Public image of Mitt Romney

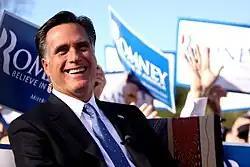
Mitt Romney laughing while campaigning in Paradise Valley, AZ, 2011

The question of whether Mormons are considered "Christians" remains a sensitive issue, with possible political implications. As such, analysts expected Romney's affiliation with the LDS Church to become an issue again on the campaign trail. In regards to that question, a June 2011 Pew Research poll, found that one out of every four American voters said they would be less likely to vote for a candidate if he or she were Mormon.